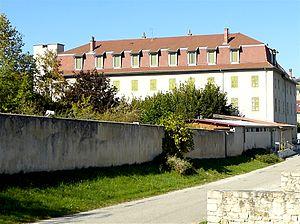
Couvent des Missionnaires Oblats de Marie Immaculée Notre-Dame-de-l'Osier, Isère, France. Septembre 2016
Les Missionnaires Oblats de Marie Immaculée forment une congrégation cléricale missionnaire de droit pontifical qui se consacre principalement aux missions.
Notre-Dame-de-l'Osier est une commune française située dans le département de l'Isère en région Auvergne-Rhône-Alpes.